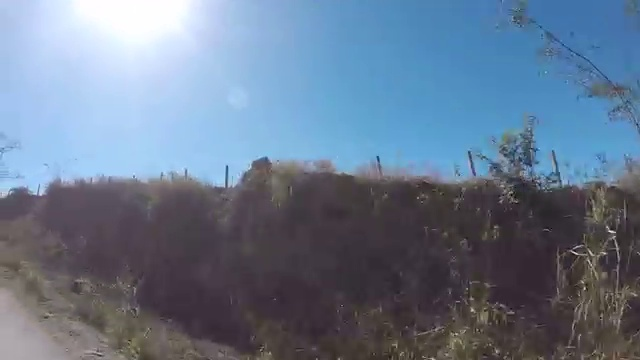
Fire: no
Smoke: no